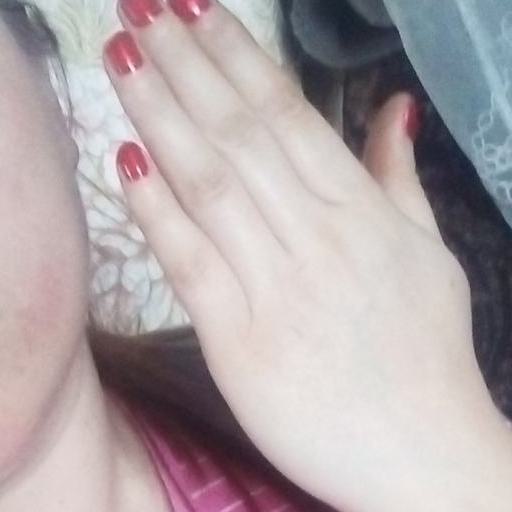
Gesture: stop_inverted